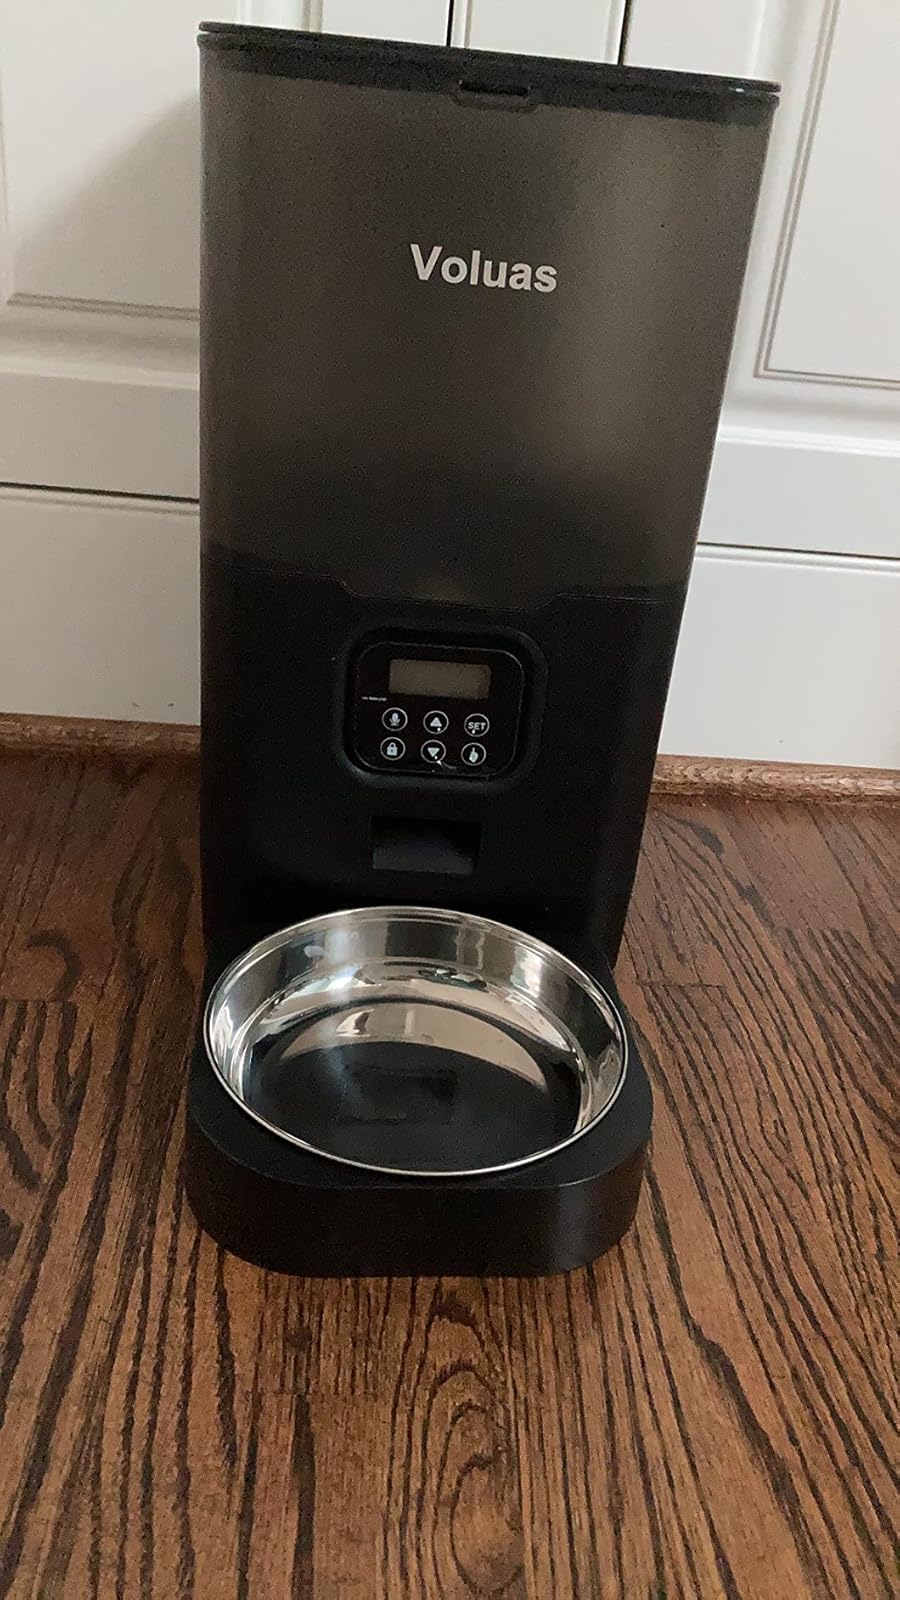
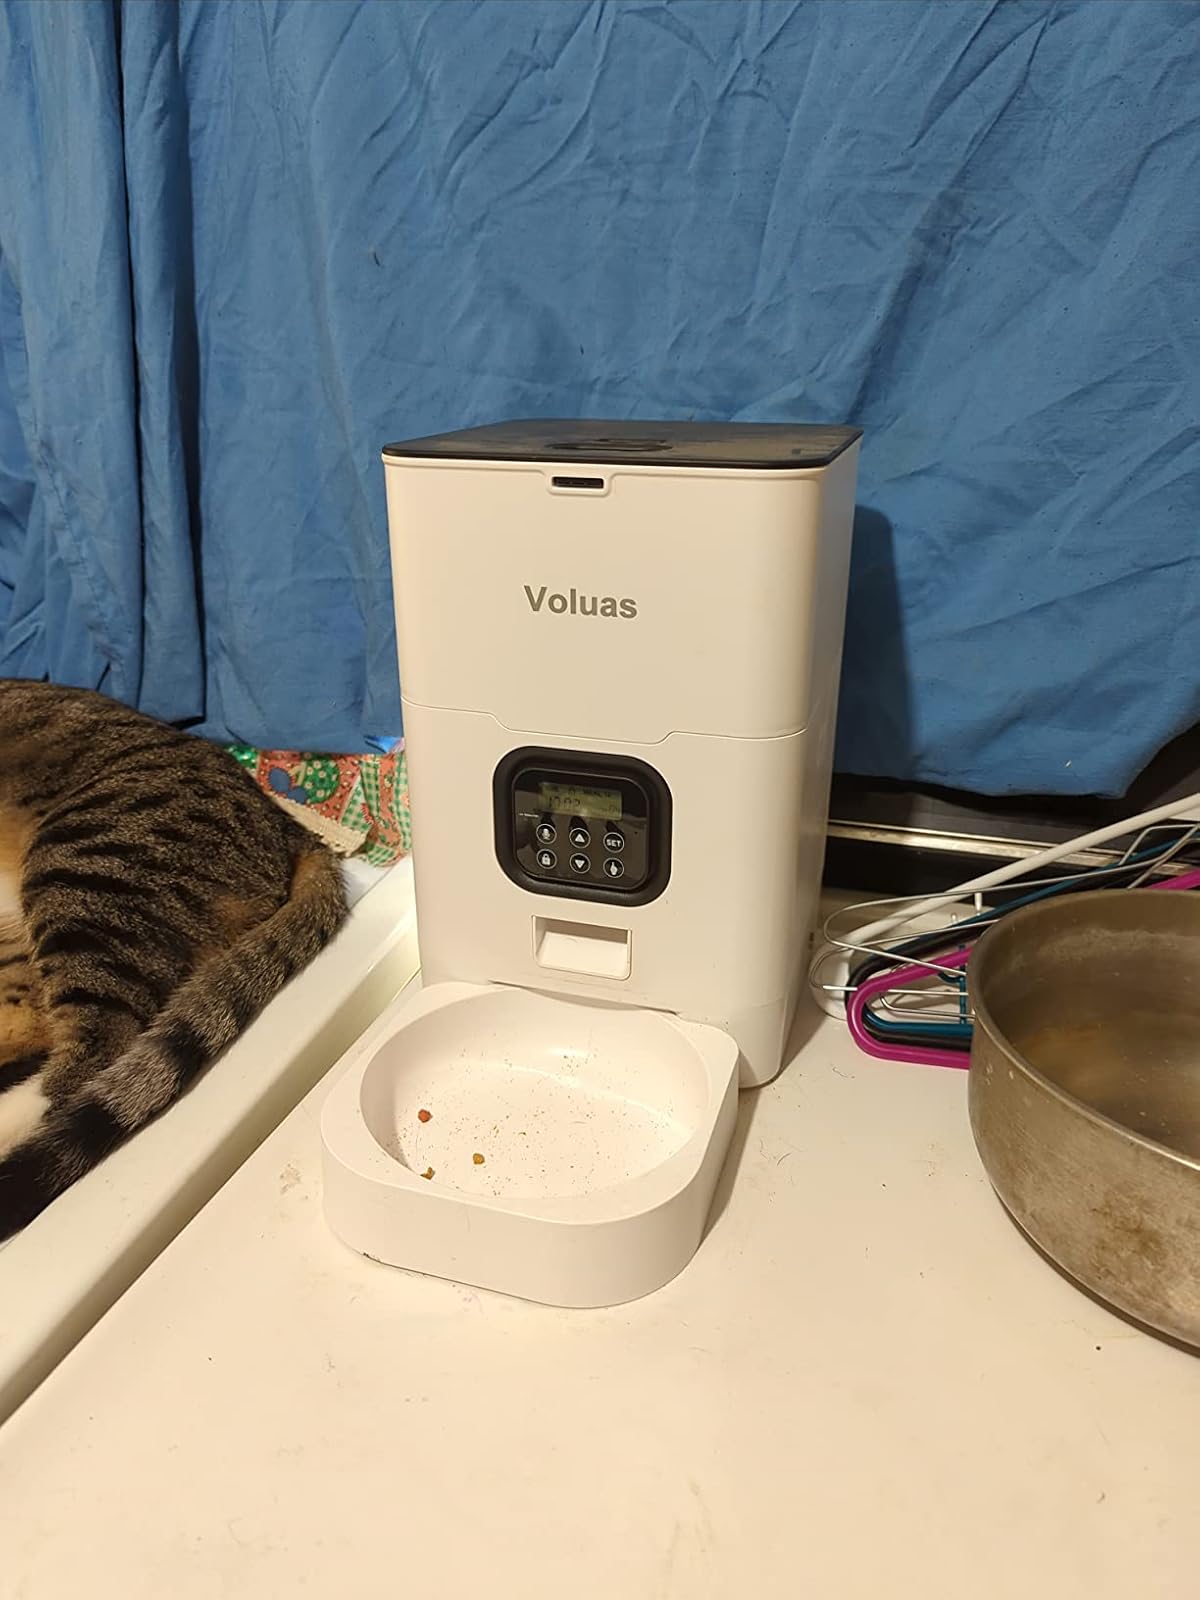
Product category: items_feeder
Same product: no